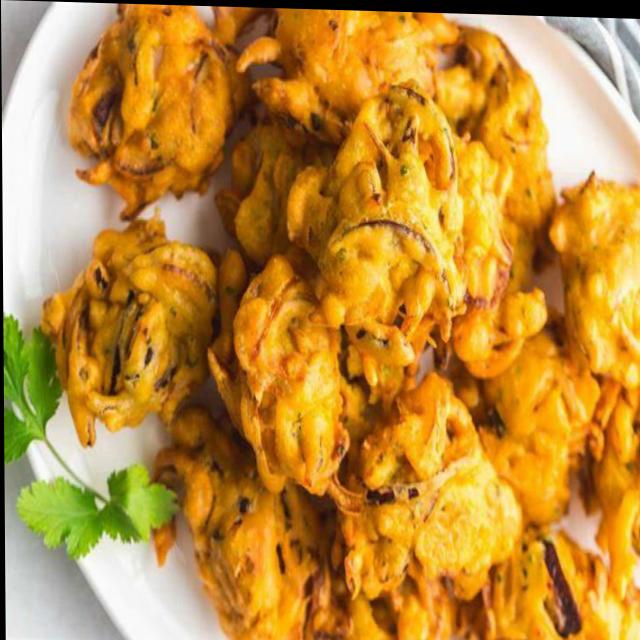
Dish: pakode